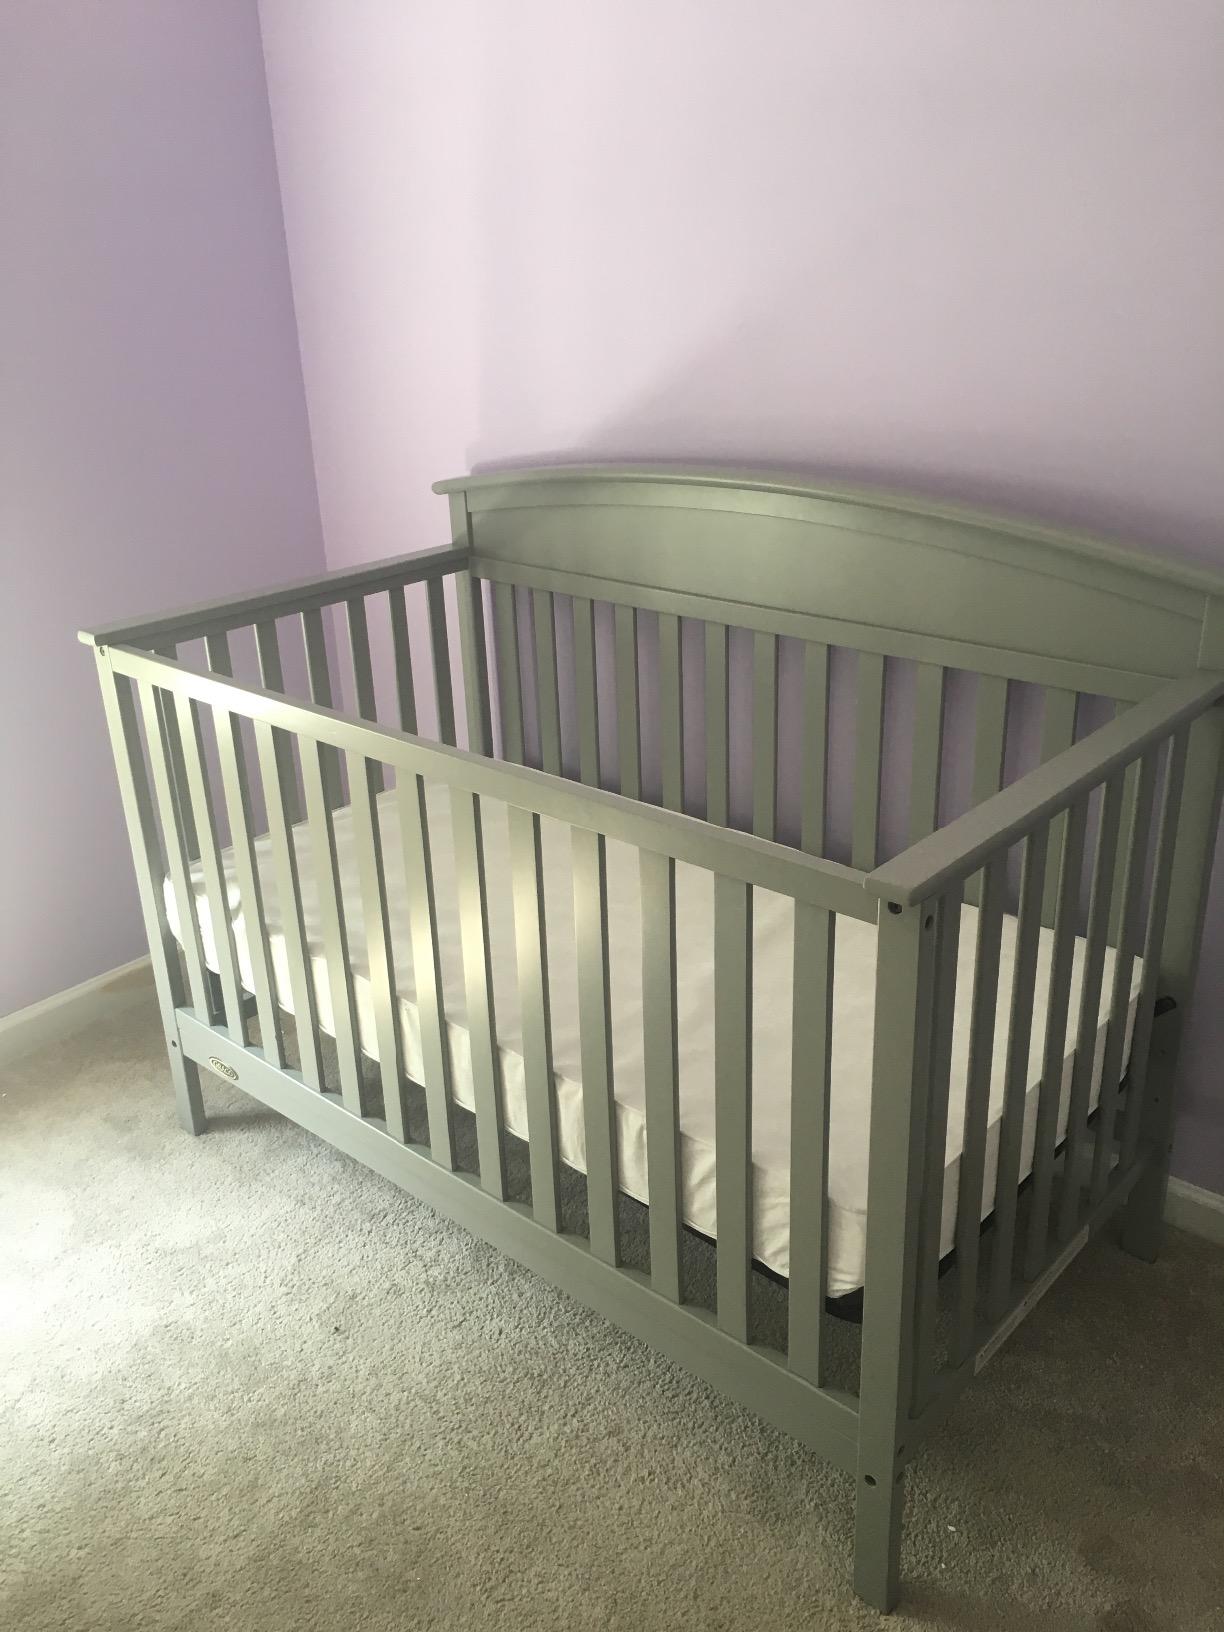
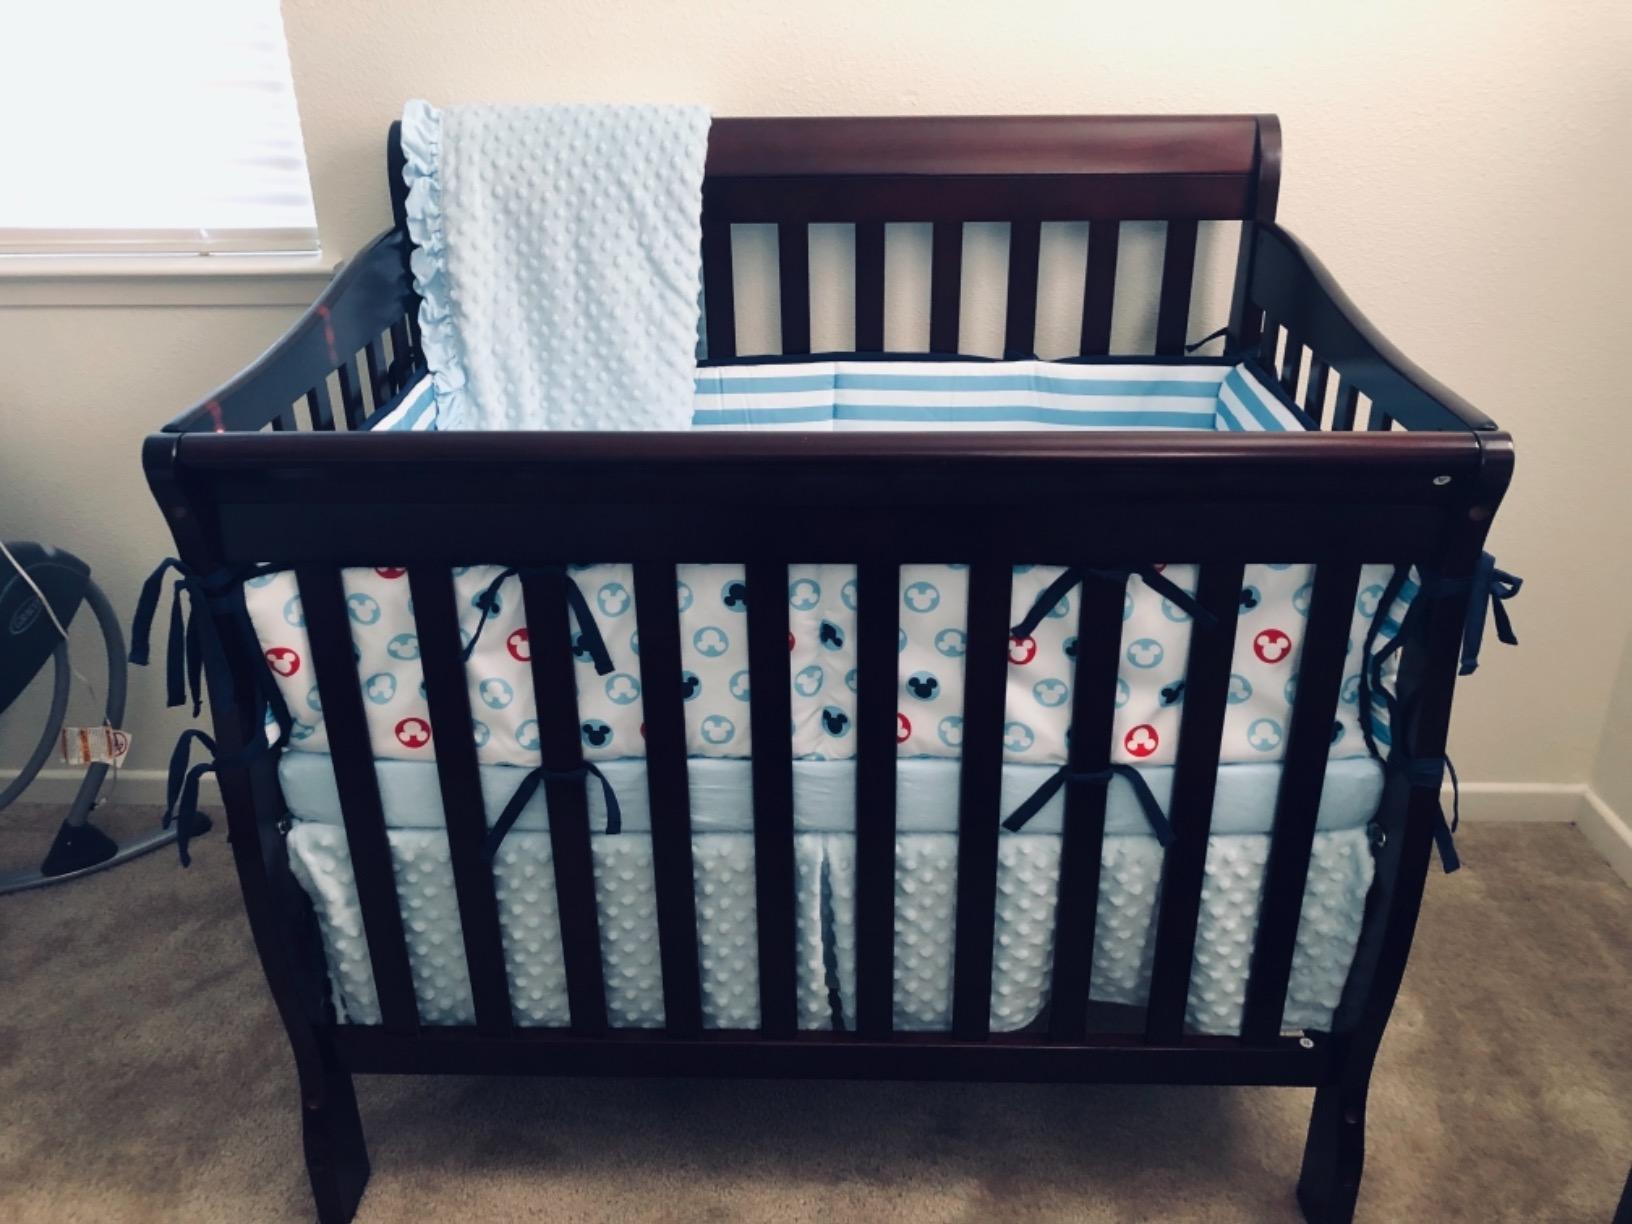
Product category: products_crib
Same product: no